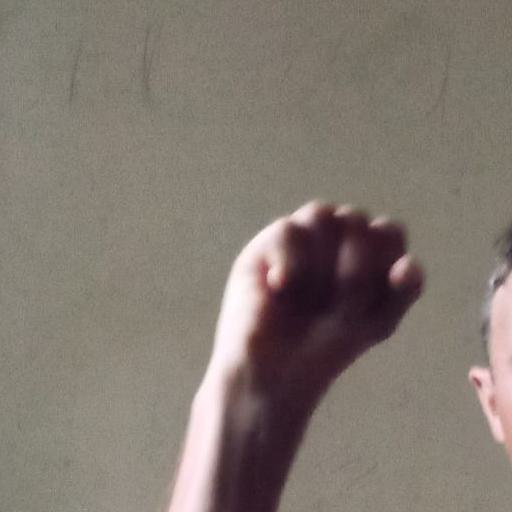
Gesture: fist